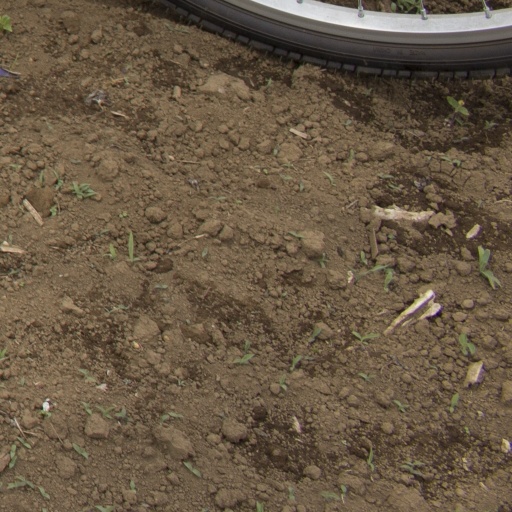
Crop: Jerusalem artichoke